Fritz Muliar

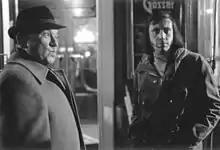
Fritz Muliar (left)

Fritz Muliar, born as Friedrich Ludwig Stand (December 12, 1919 – May 4, 2009), was an Austrian actor who, due to his huge popularity, is often referred to by his countrymen as "Volksschauspieler".